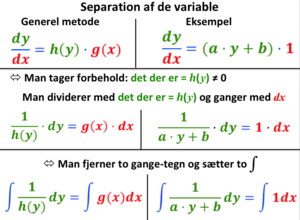
Separation af de variable
Eksemplet er en lineær differentialligning
Eksemplet er en lineær differentialligning
Separation af de variable er en matematisk metode til løsning af differentialligninger, hvor differentialkvotienten af er lig en funktion af multipliceret med en funktion af: